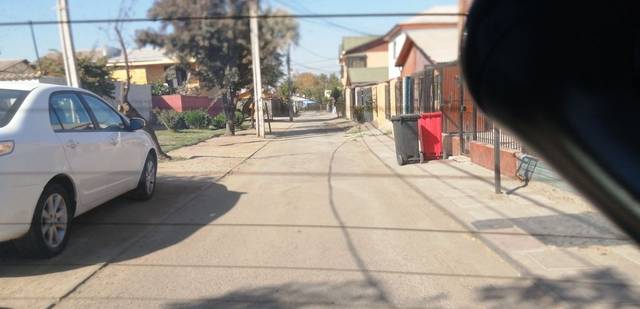
Region: Chile
Coordinates: -33.459, -70.742